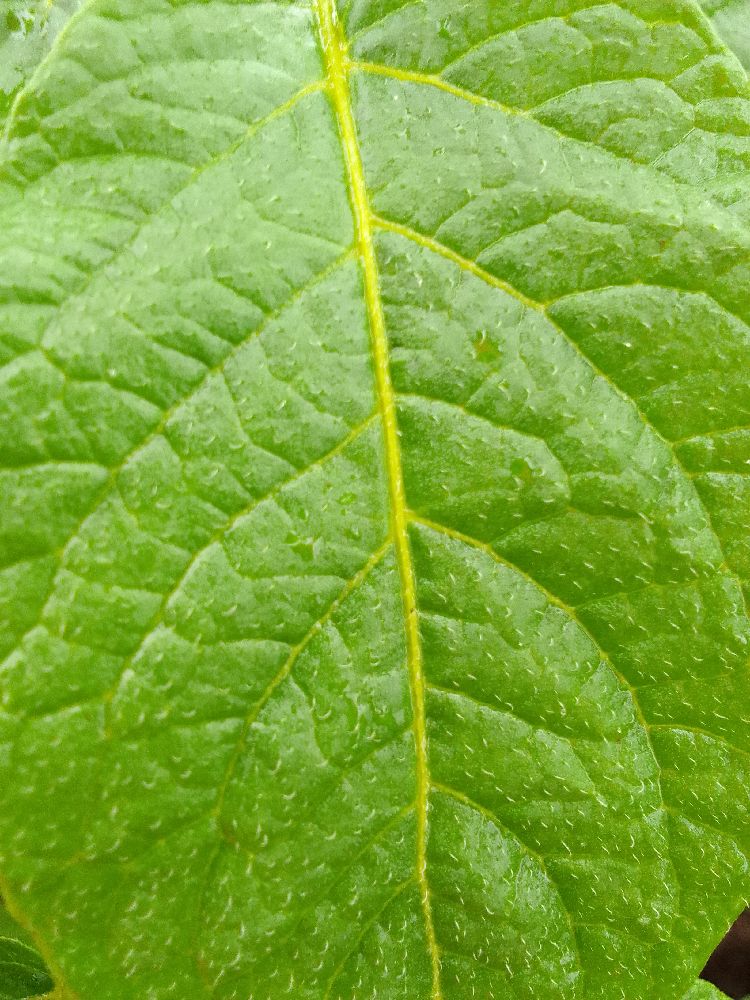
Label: Healthy